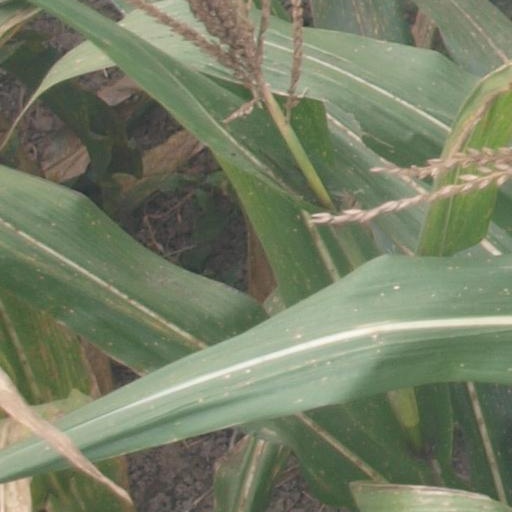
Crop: maize; corn